Ackerman–Hopper House

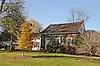

The Ackerman–Hopper House is located at 652 Ackerman Avenue in the borough of Glen Rock in Bergen County, New Jersey, United States. The historic stone house was added to the National Register of Historic Places on January 9, 1983, for its significance in architecture. It was listed as part of the Early Stone Houses of Bergen County Multiple Property Submission (MPS).